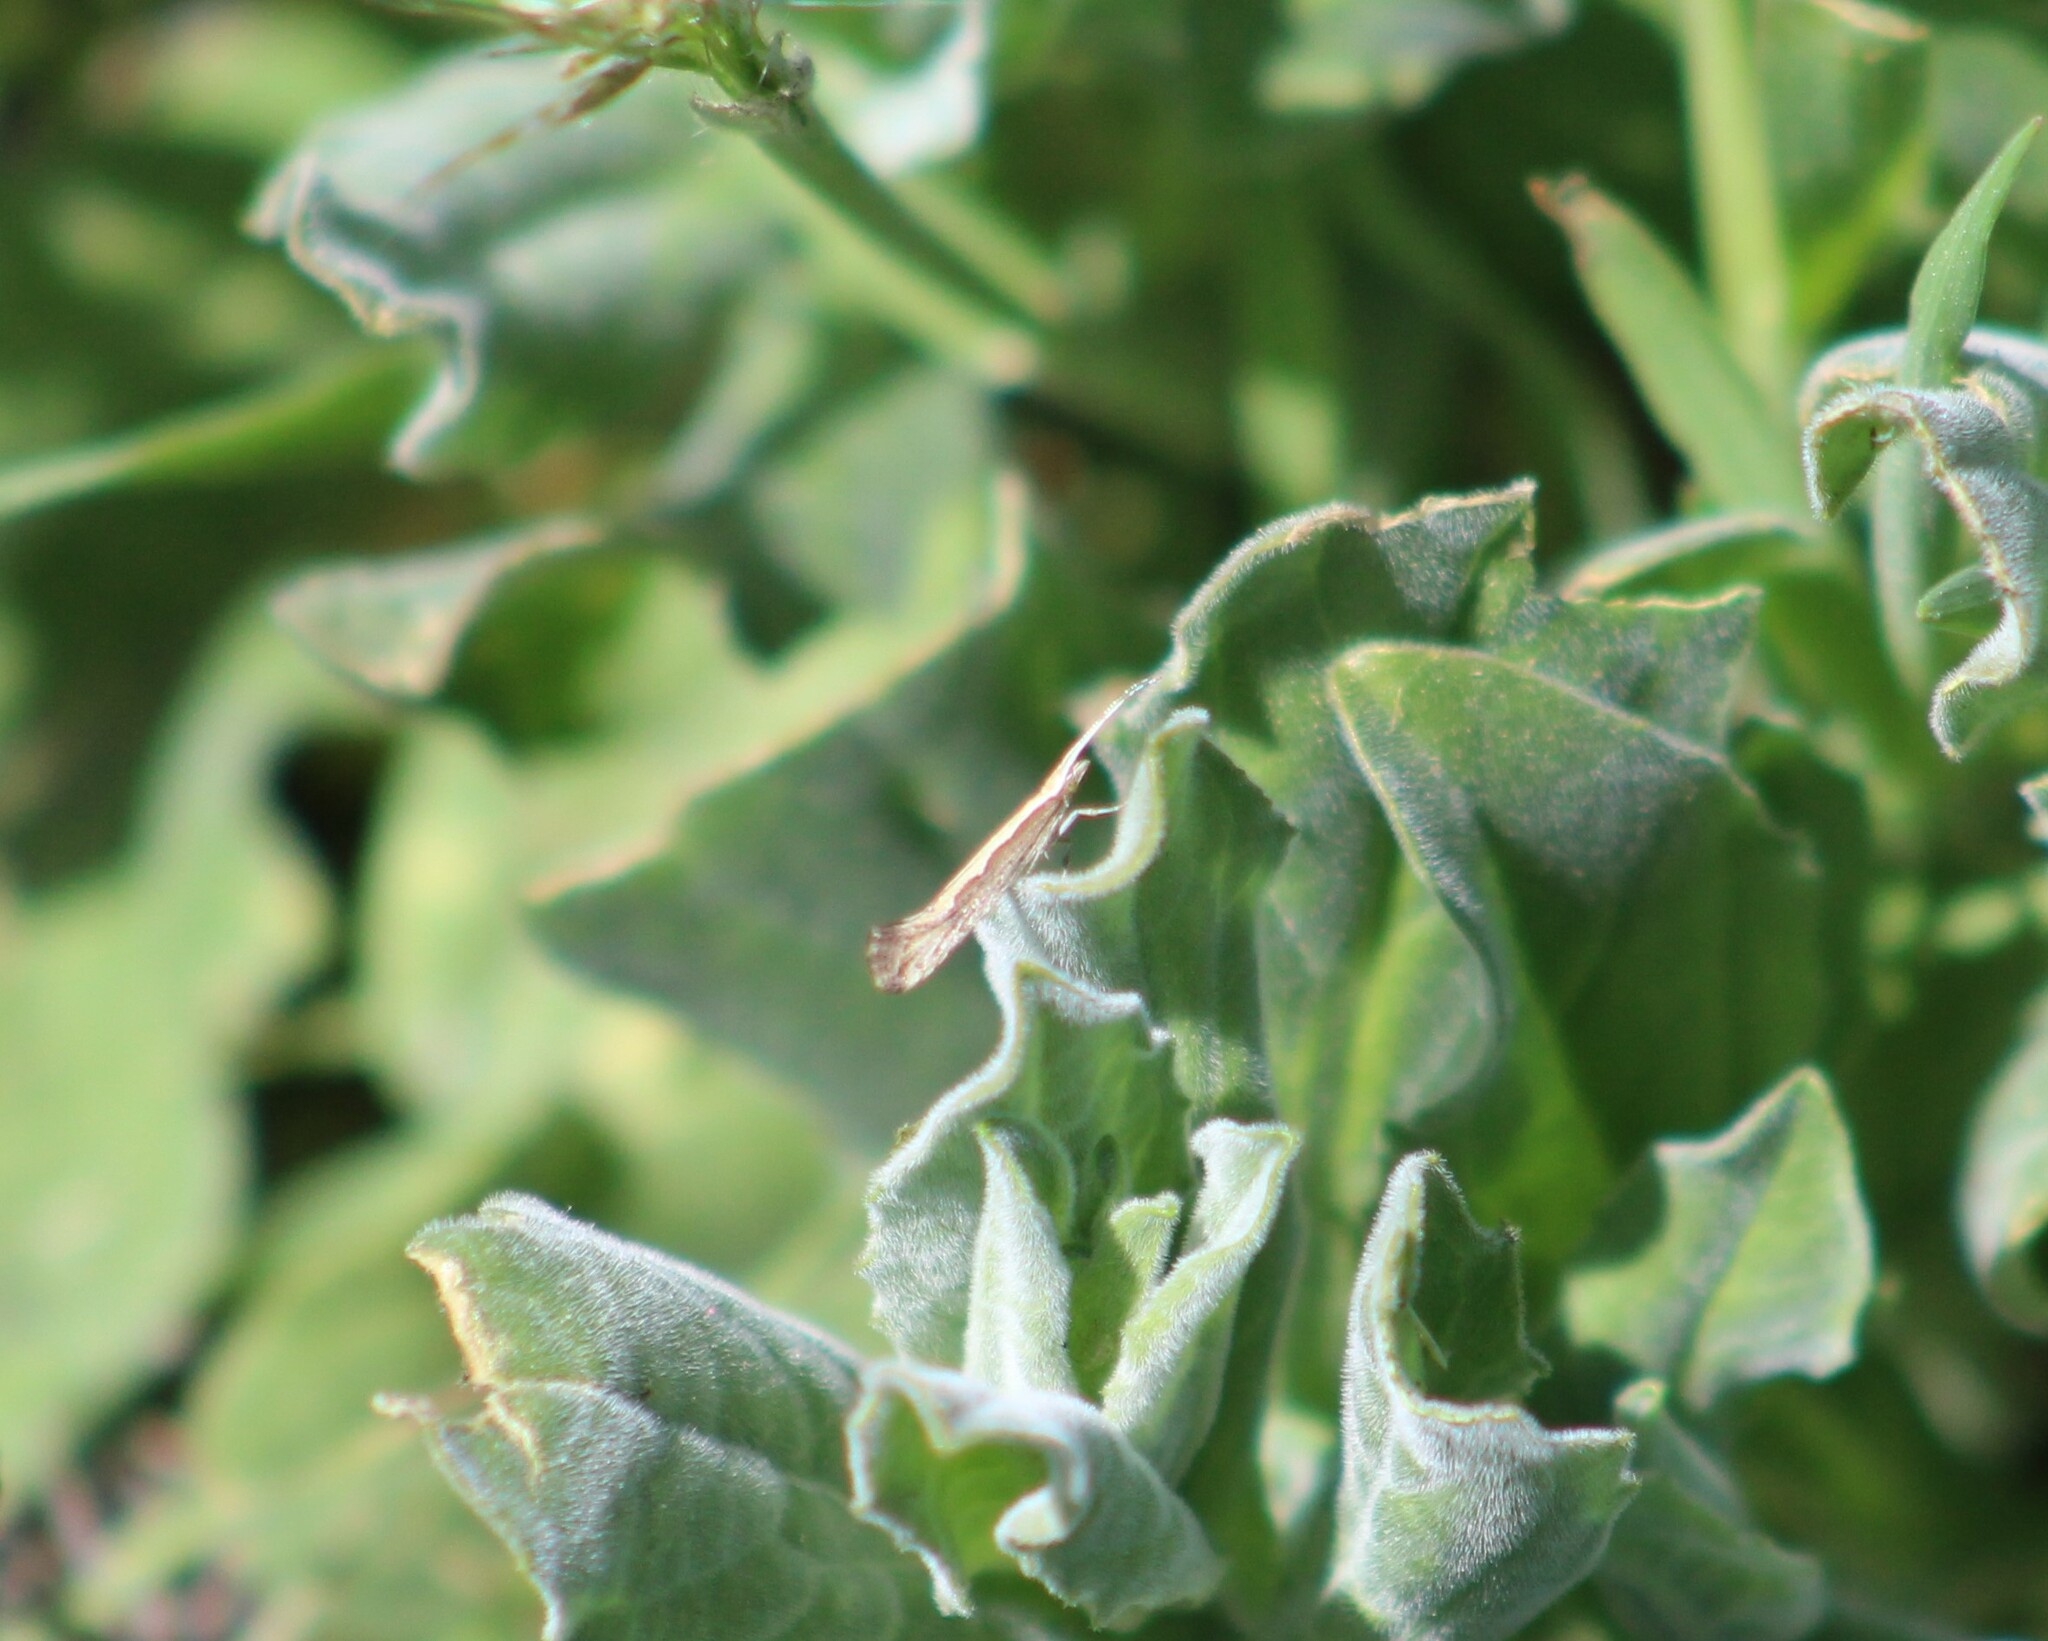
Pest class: diamondback_moth